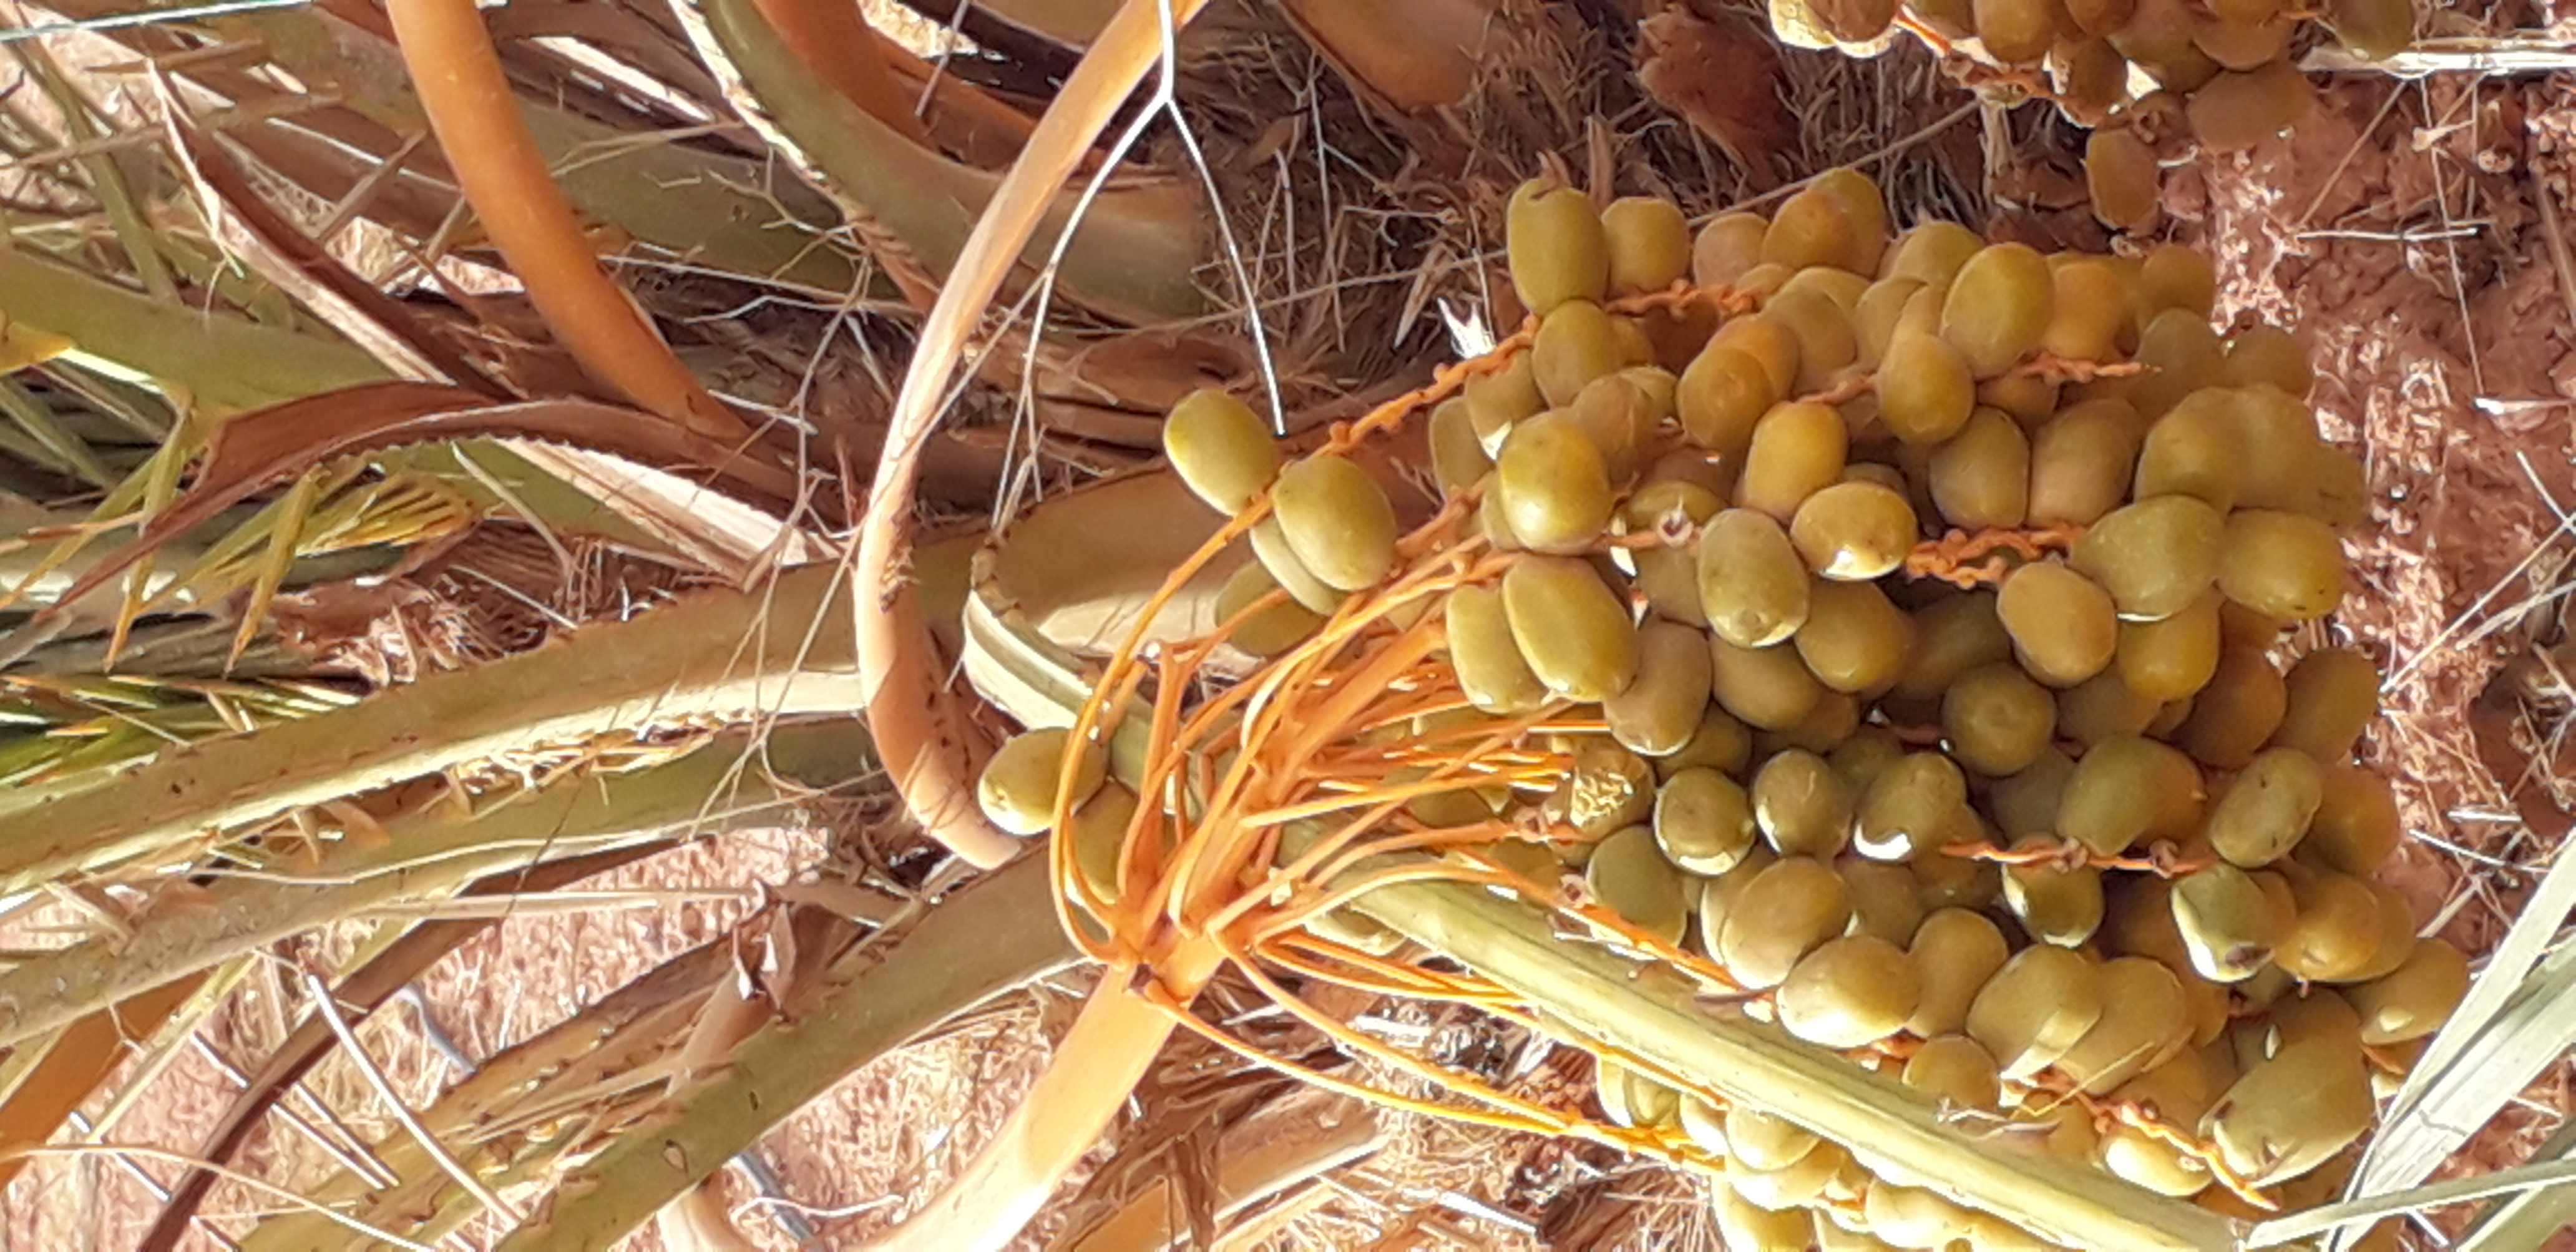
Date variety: Boufagous